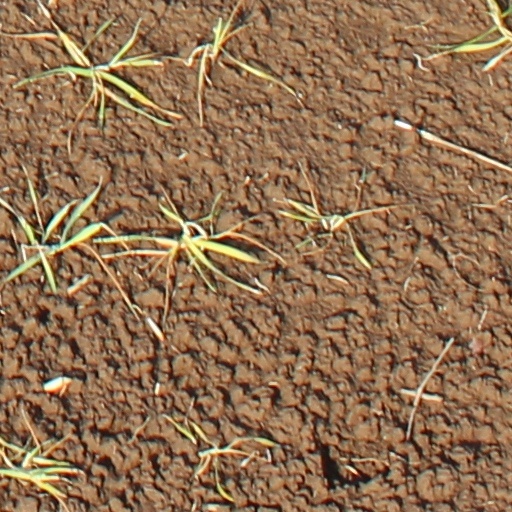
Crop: wheat